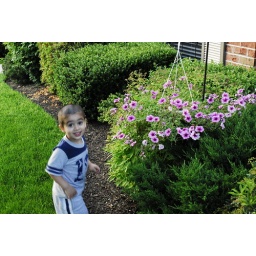
New flowers by the kitchen